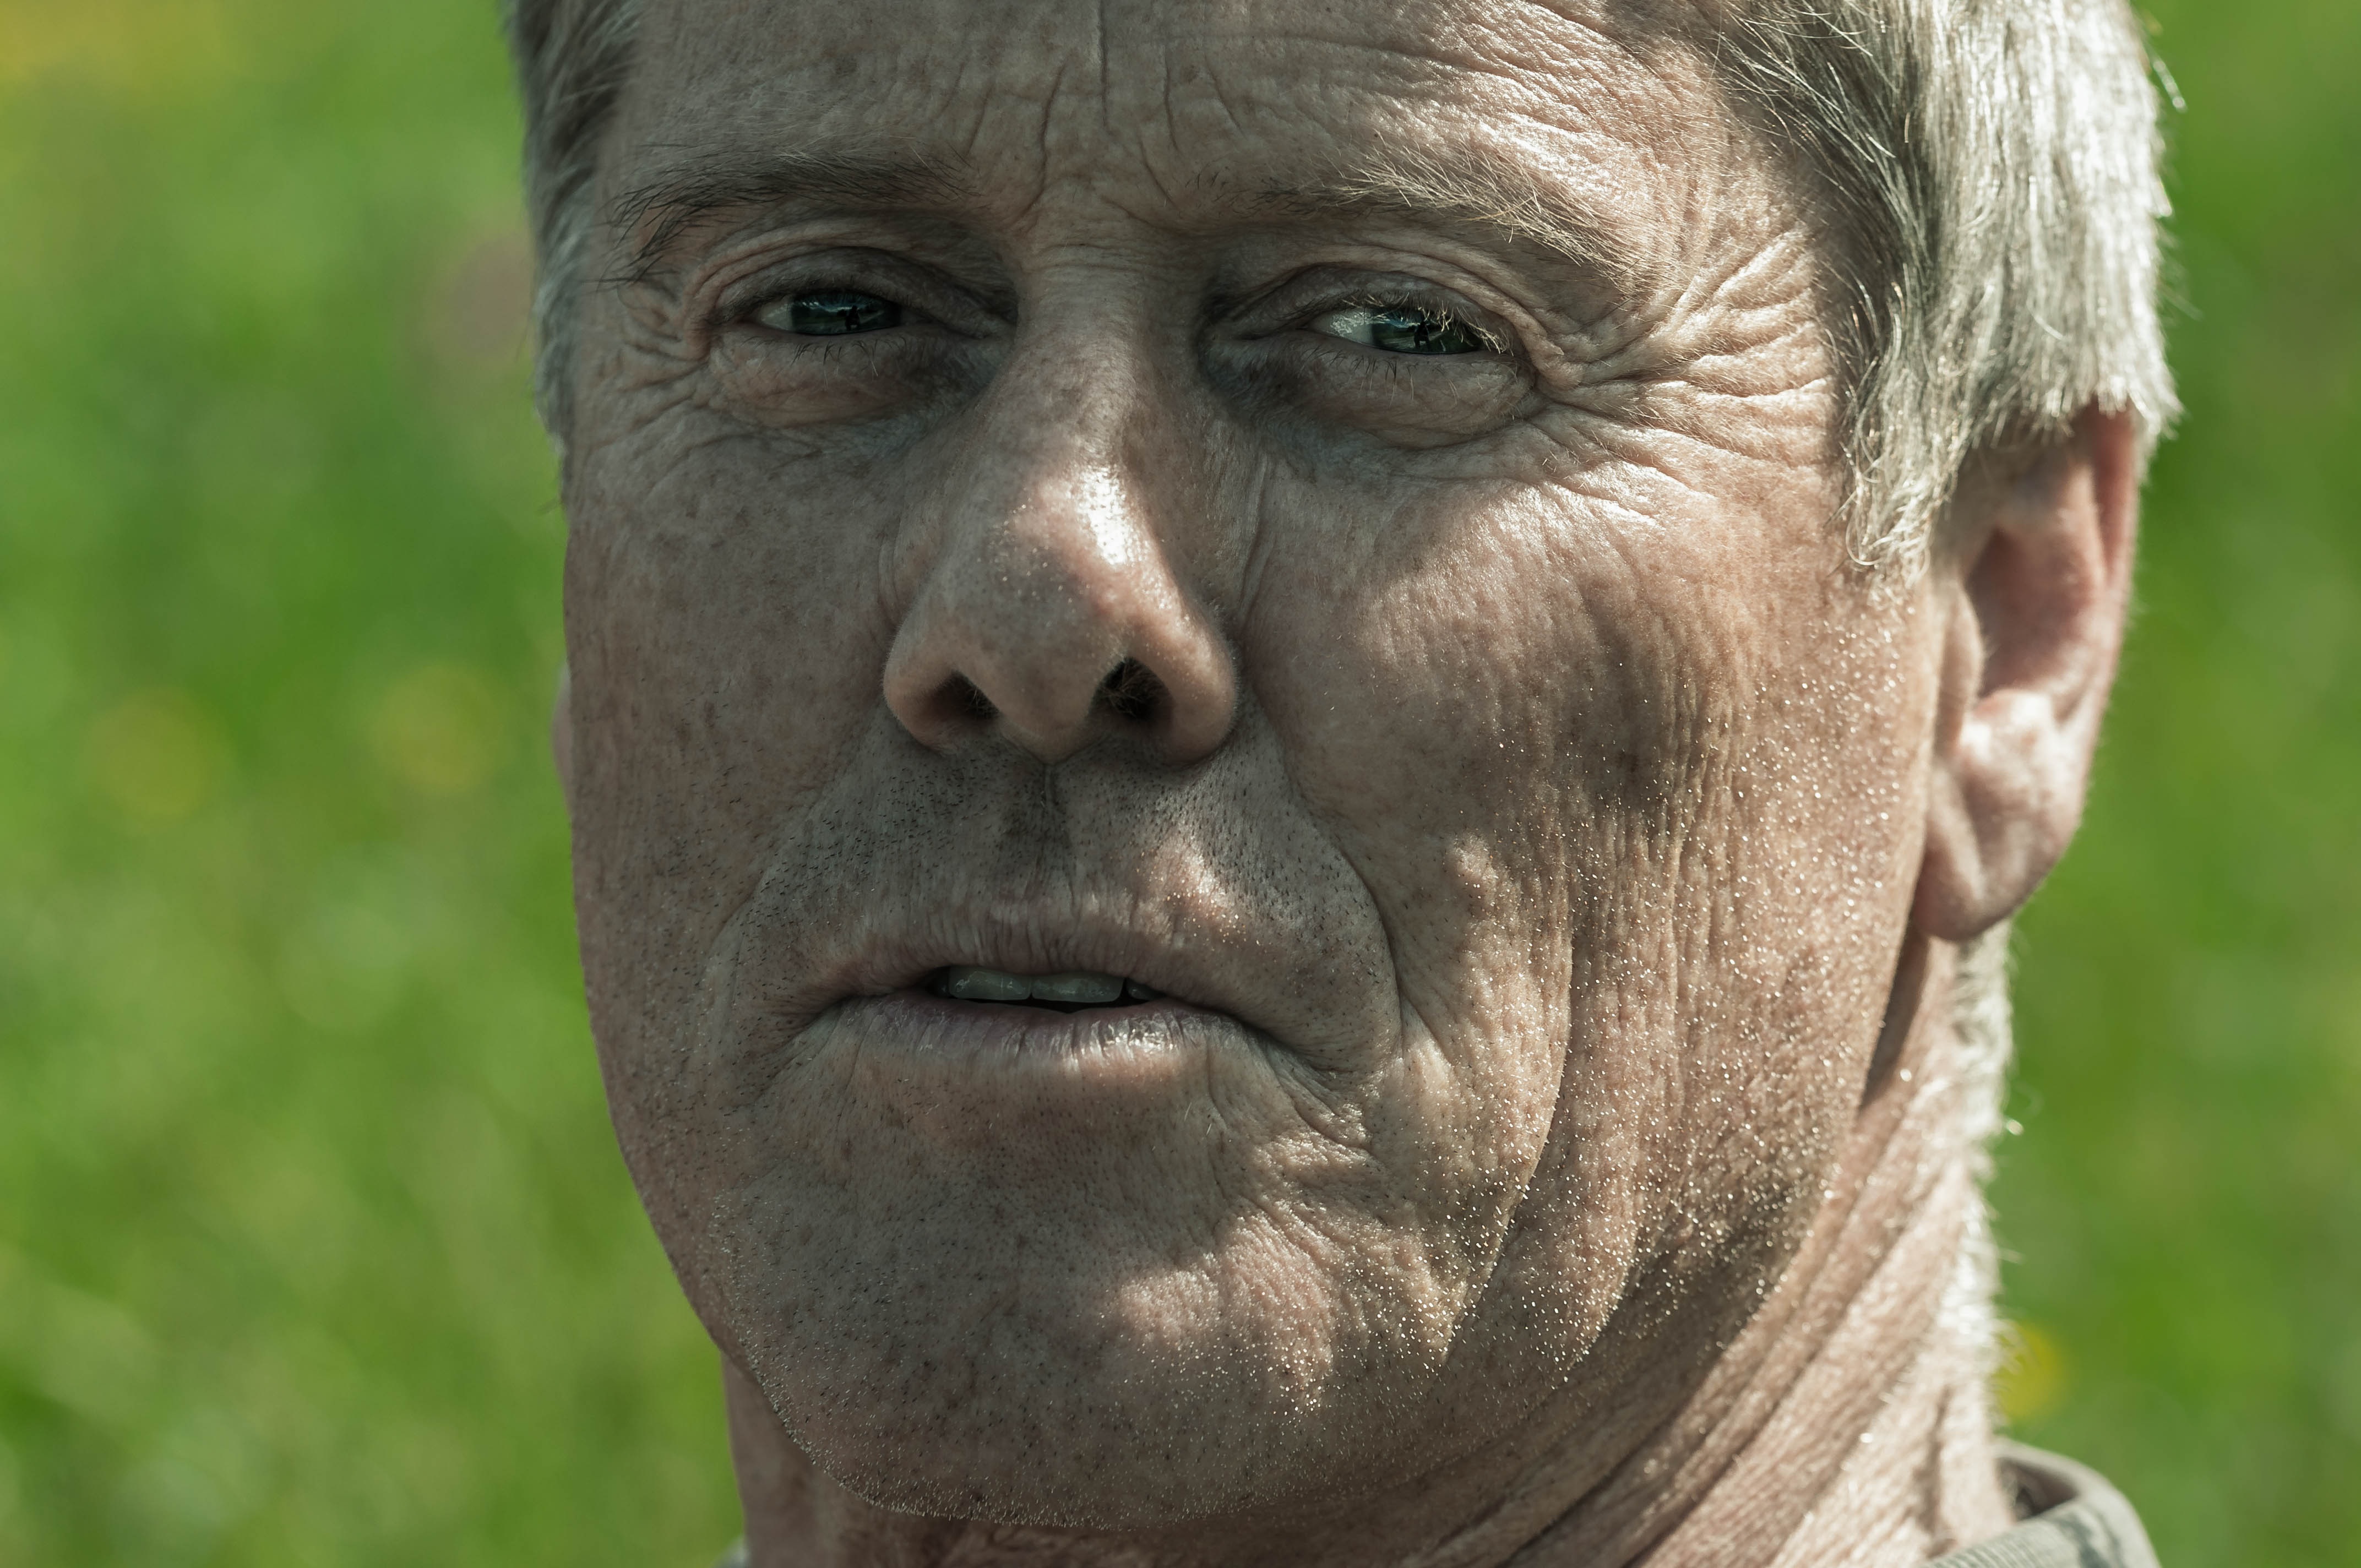
man, person, male, portrait, human, close, primate, close up, face, head, screenshot, great ape